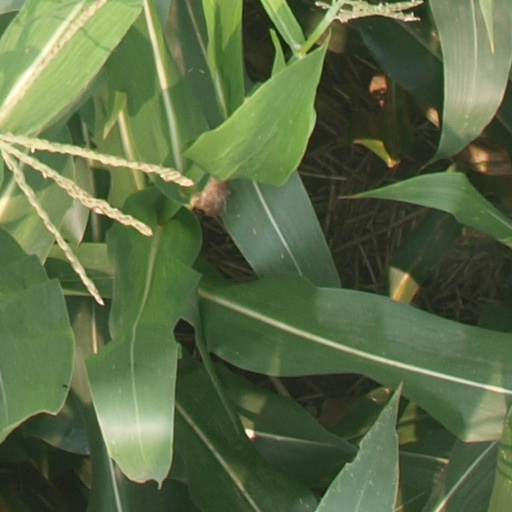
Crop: maize; corn